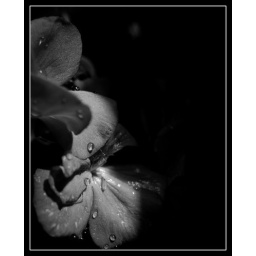
A flower in black and white.